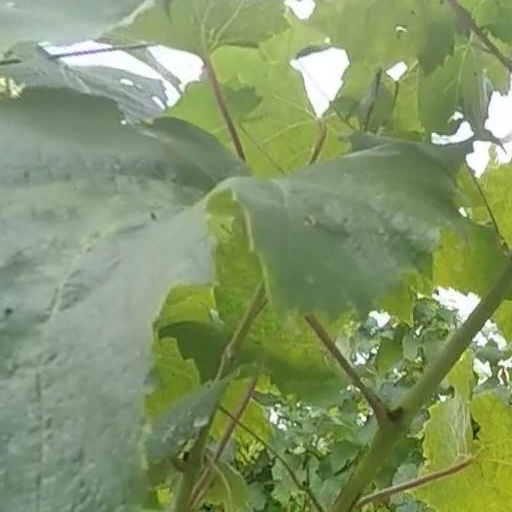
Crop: grape